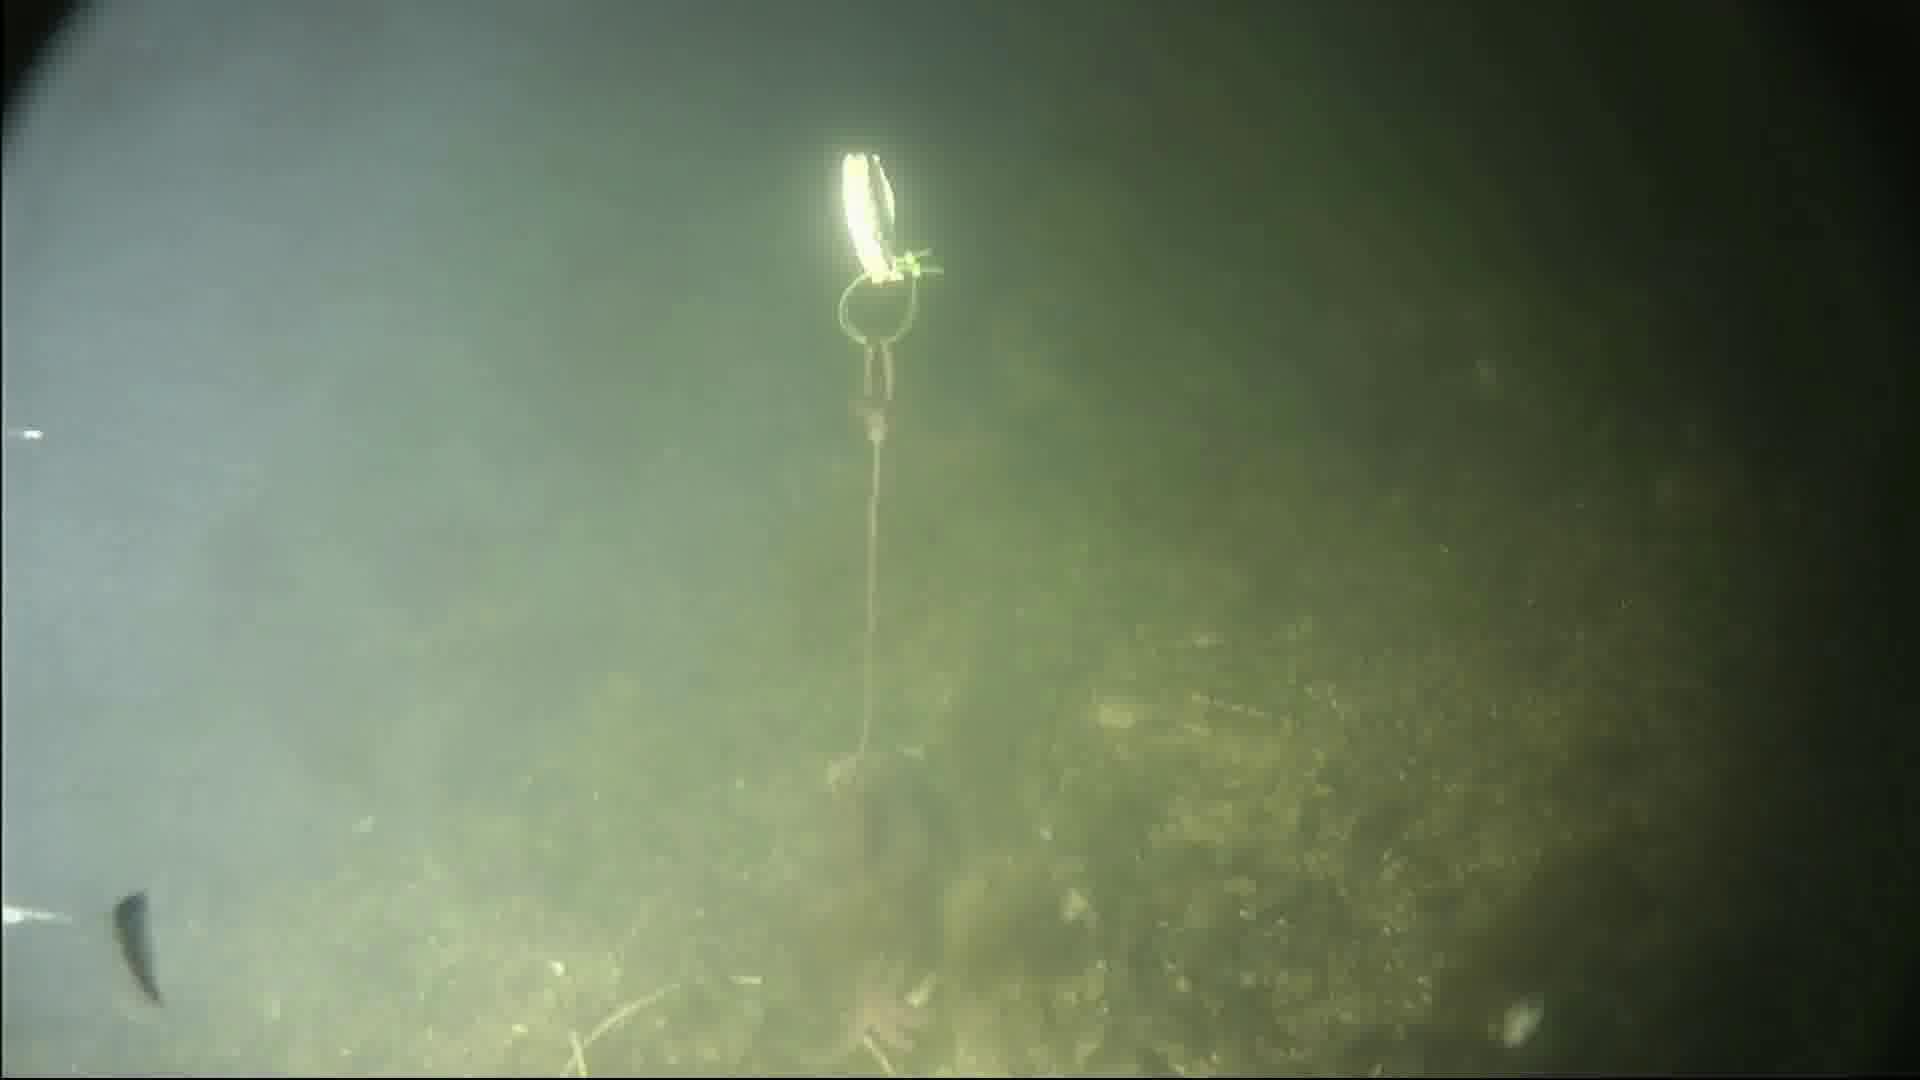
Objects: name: starfish
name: crab
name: small_fish